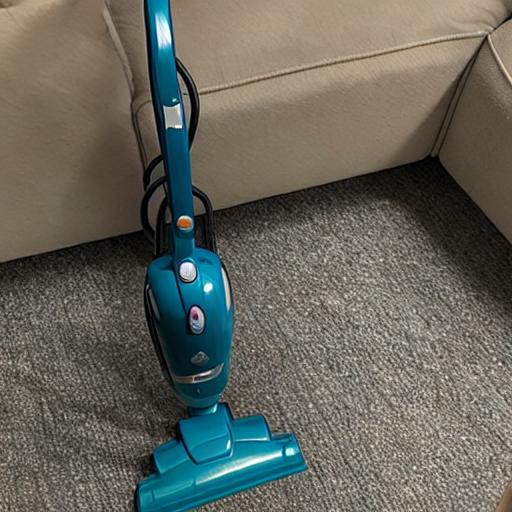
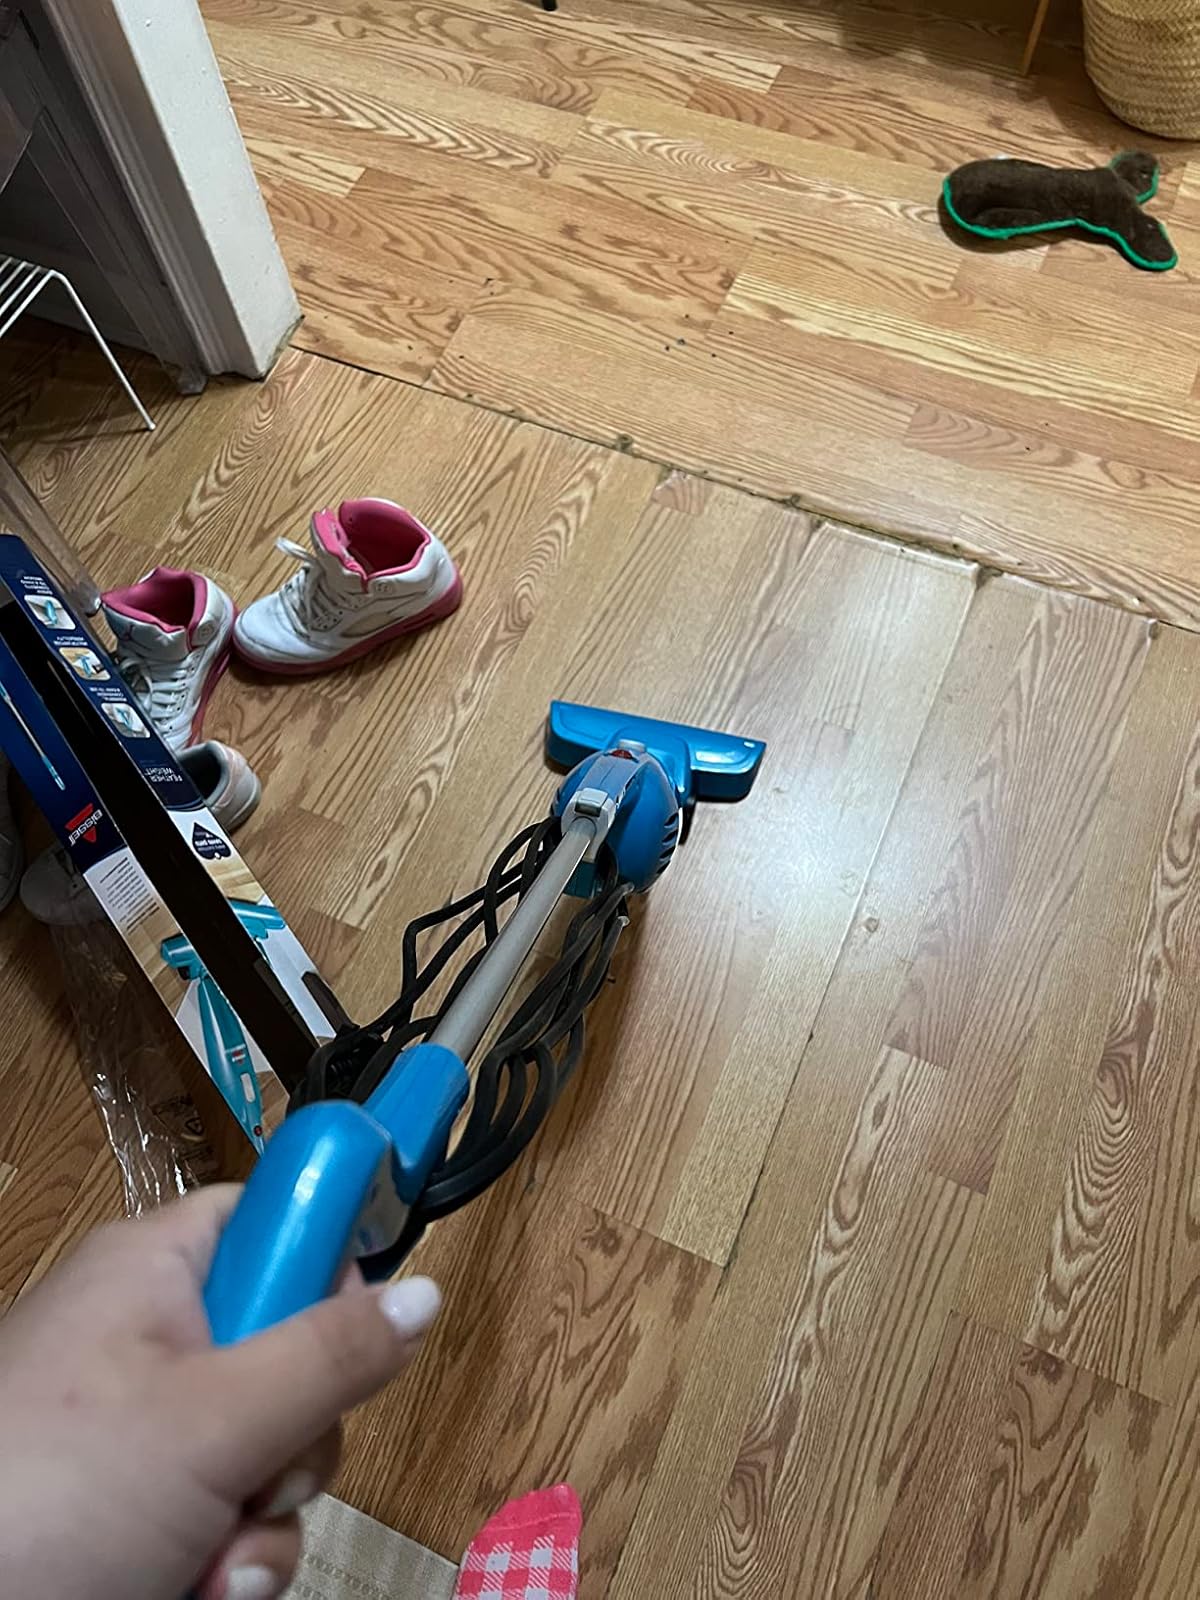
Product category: items_vacuum
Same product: no